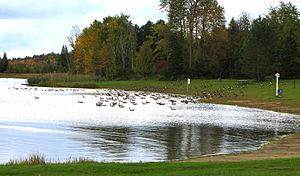
Le parc provincial Voyageur est un parc provincial de l'Ontario situé sur la rive sud du lac Dollard-des-Ormeaux à Chute-à-Blondeau dans le canton de Hawkesbury Est à 15 km à l'est d'Hawkesbury. Ce parc protège des marais créés par la centrale de Carillon.
Le lac Dollard-des-Ormeaux est une étendue d'eau douce du Canada située entre Grenville au Québec et le barrage de Carillon situé 20 km en aval. Il constitue, avec l’Outaouais, la frontière naturelle entre le Québec et l’Ontario.